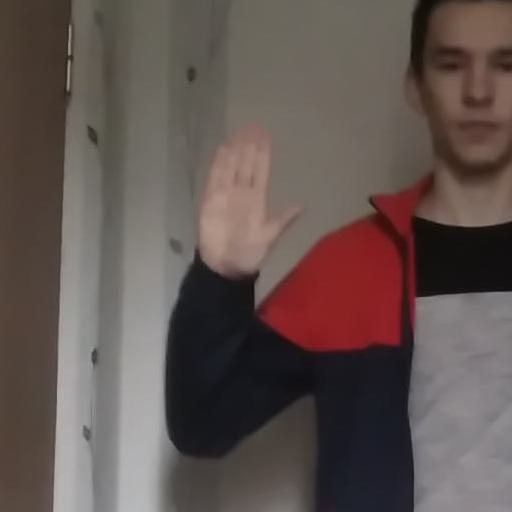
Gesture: stop